Maigret (1992 TV series)

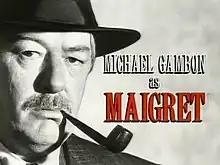

Maigret is a British television series that ran on ITV for twelve episodes between 9 February 1992 and 18 April 1993. It is an adaptation of the books by Georges Simenon featuring his fictional French detective Jules Maigret. It aired in the United States on "Mystery!".